The Lynch

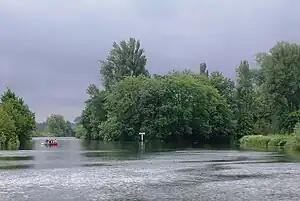
The Lynch from downstream.

The Lynch is an island in the River Thames in Berkshire, England. It is on the reach above Shiplake Lock near Lower Shiplake.